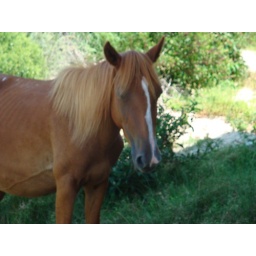
What you wake up to in the morning when you're on the sand road beach... wild horses. :)